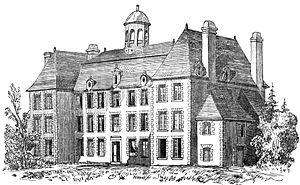
Le château de Bons.
Bons-Tassilly est une commune française, située dans le département du Calvados en région Normandie, peuplée de 404 habitants.